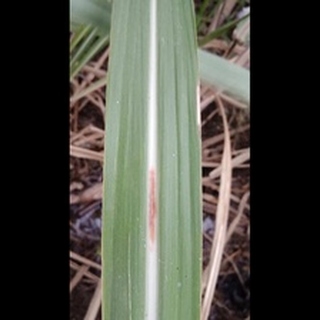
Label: sugarcane_red_rot